Three-thousander

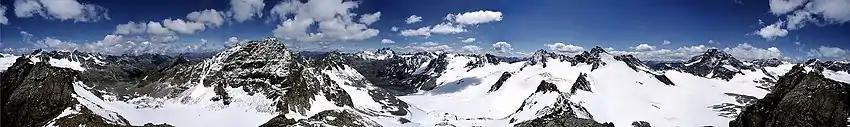
Silvretta panorama with peaks between

The easternmost three-thousanders in the Alps are in the Hafner Group in the east of the High Tauern (from west to east: Großer Hafner , Lanischhafner , Lanischeck , Großer or Malteiner Sonnblick , and Mittlerer Sonnblick ). The northernmost 3,000ers are in the northern chains of the High Tauern, Zillertal, Ötztal, and Stubai Alps (as well as the Parseierspitze in the Lechtal Alps). The southernmost 3,000ers are on the main chain of the Maritime Alps (Argentara Group), the Mercantour and the Pelat Group with about a dozen main peaks over above sea level. In the eastern Alps the southern boundary lies in the Bergamo Alps (3 main summits), of the Adamello–Presanella Group (about a dozen) and the Dolomites (about 50 peaks). So the ranges of the Alps that contain mountains over the 3,000 m mark comprise roughly two thirds of the area, the 3,000er zone in the Western Alps coming much closer to the edge of the Alpin region than in the Eastern Alps with their extensive system of foothills. The easternmost 3,000er is over from the Pannonian Alpine perimeter, the westernmost only about from the Rhone valley. A large part of this sensitive, high Alpine region is protected by conservation areas, but it also forms the touristic heart of the Alps.